New York State Route 107

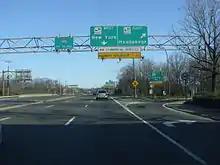
NY 106/NY 107 northbound at the interchange with the Northern State Parkway in Jericho Gardens

NY 107 leaves East Birchwood on Cedar Swamp Road, passing south of Jericho Middle School as it winds northwest as a four-lane residential boulevard. Now in the Brookville section, the route condenses to a two-lane residential street, passing south of the Tam O Shatner Country Club as it winds west. Passing north of a residential complex, NY 107 bends northwestward once again, crossing through several mansions and intersecting with Wheatley Road. At Wheatley Road, NY 107 enters the village of Upper Brookville, passing south of Long Island University's CW Post as it becomes four-lanes and enters an at-grade intersection with NY 25A (Northern Boulevard). After NY 25A, NY 107 enters Old Brookville village, remaining a two-lane residential road. The route makes a short bend to the northwest at Hoaglands Lane, winding north Old Brookville into an interchange with the Glen Cove Arterial Highway (NY 900B).